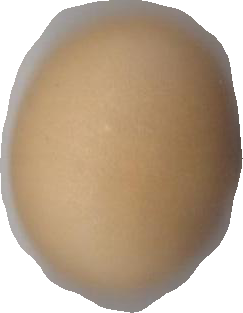
Variety: Grobogan